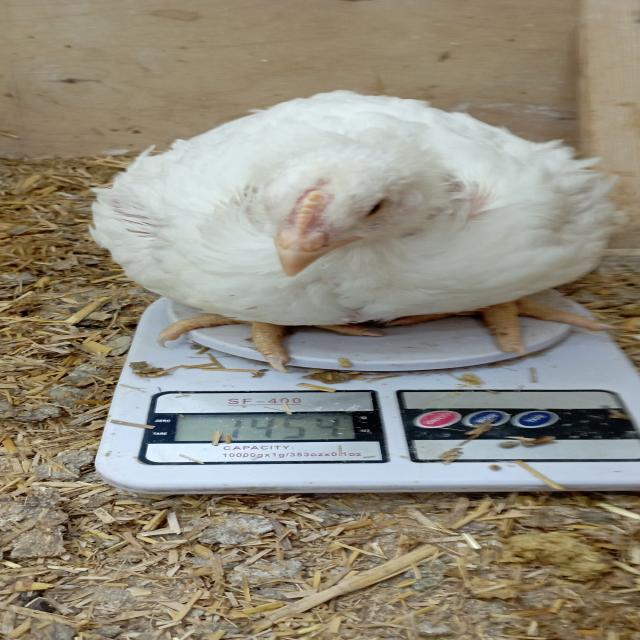
Weight: 1454 g